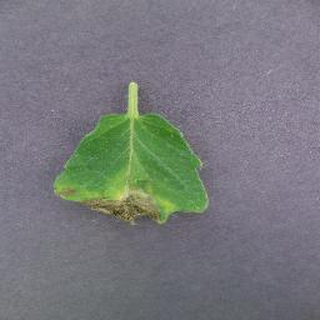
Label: tomato_late_blight